Yi Si-ae's Rebellion

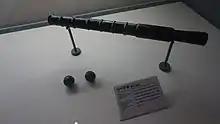
Seungja-chongtong, the standard hand cannon used by both sides of the rebellion.

Yi Si-ae protested against the regime of King Sejo but was unsuccessful. He united the local people's dissatisfaction with Sejo's establishment of a powerful system of government.